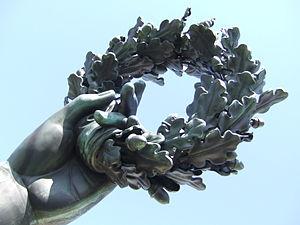
La Bavaria est une allégorie féminine de la Bavière. Elle en est également la sainte patronne.